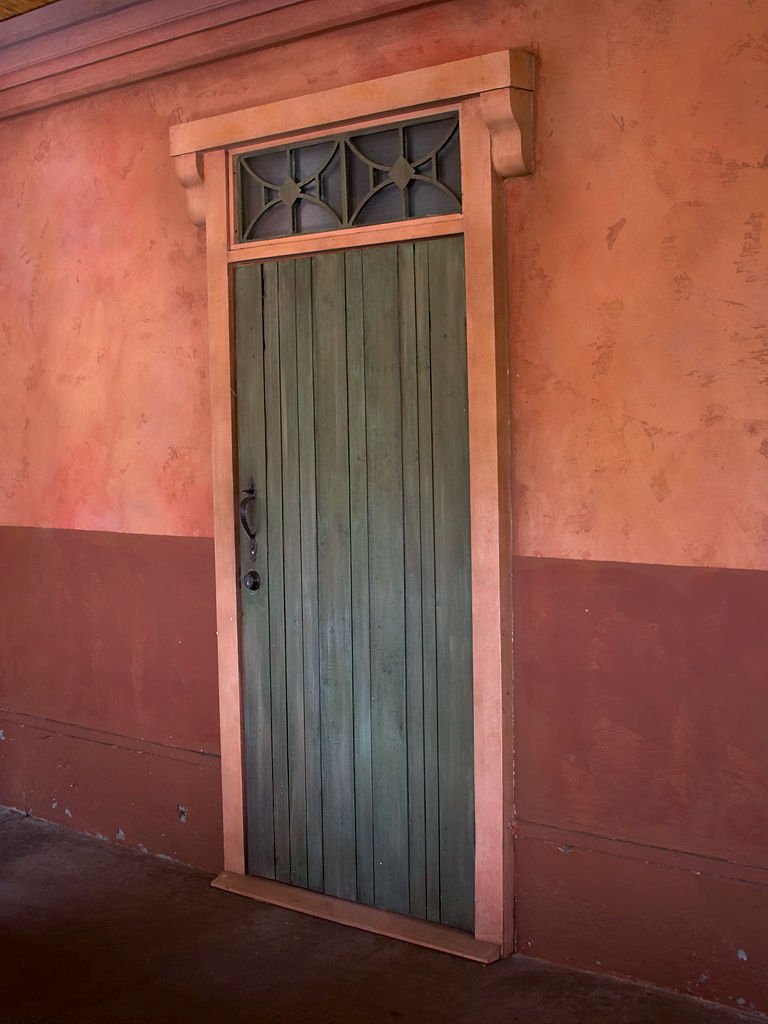
architecture, wood, house, window, building, old, home, wall, red, color, brown, door, interior design, shape, input, window covering